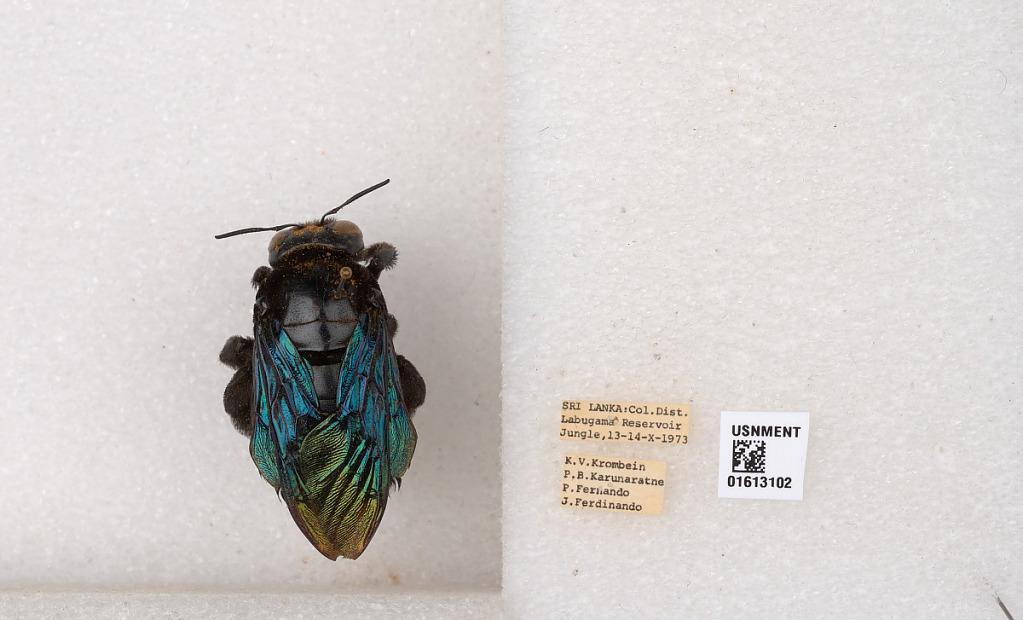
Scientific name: Xylocopa
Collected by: P. Karunaratne & Fernando
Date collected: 1973-10-13
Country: Sri Lanka
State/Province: Western Cape
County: Colombo
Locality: Labugama Reservoir Jungle